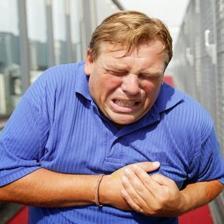
Image emotion (VAD): valence: -0.6, arousal: 0.6, dominance: -0.4
Candidate emotion words:
perplexed — valence: -0.376, arousal: 0.41, dominance: -0.364
disturbed — valence: -0.75, arousal: 0.74, dominance: -0.39
sympathetic — valence: 0.592, arousal: -0.132, dominance: 0.218
unwanted — valence: -0.646, arousal: 0.092, dominance: -0.59
Best matching emotion: disturbed